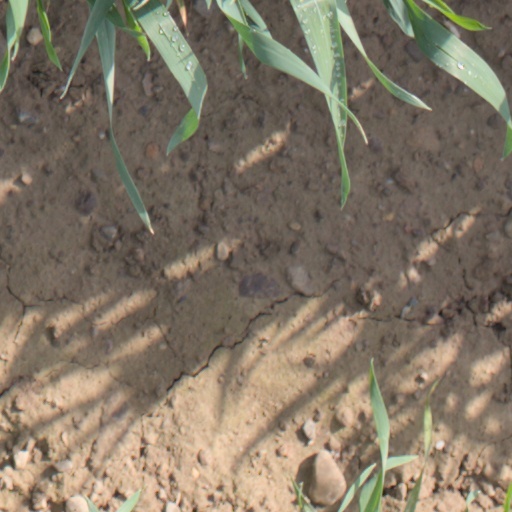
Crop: wheat